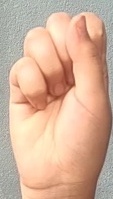
ASL sign: S